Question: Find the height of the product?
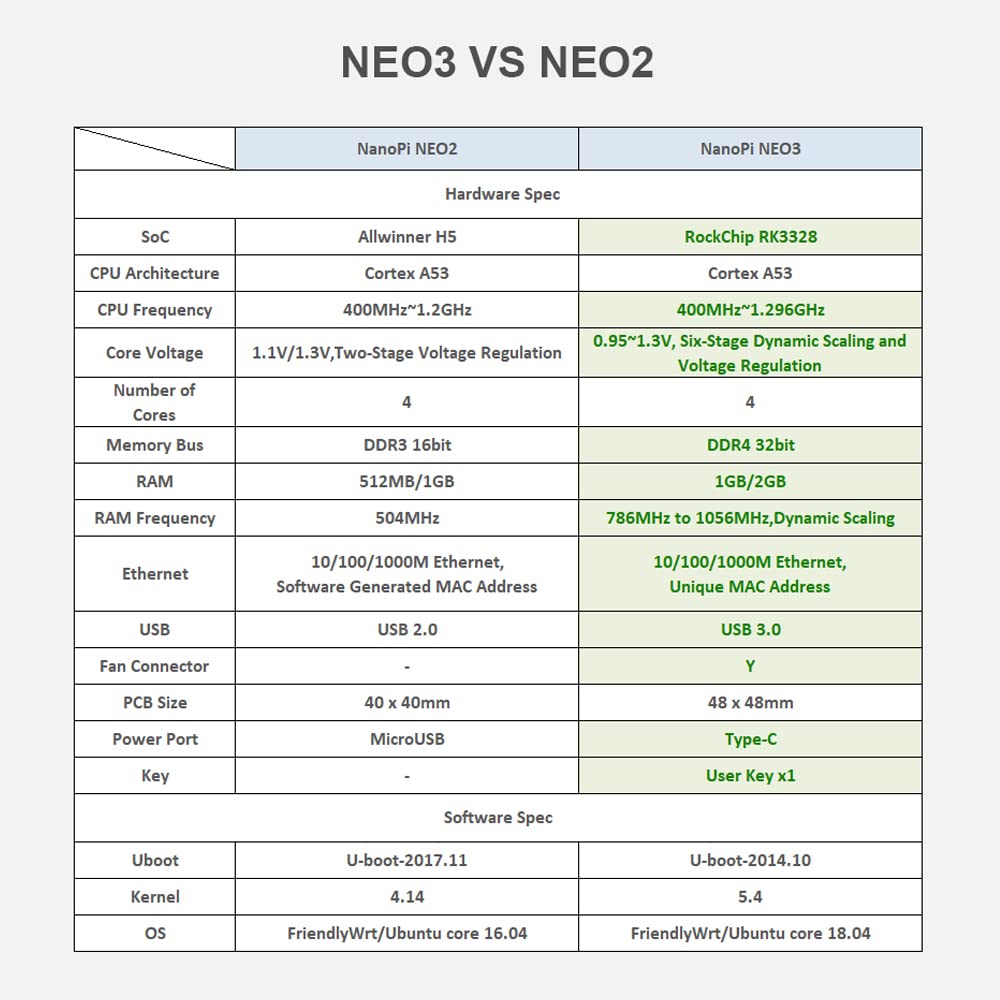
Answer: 40.0 millimetre